Max Schlemmer

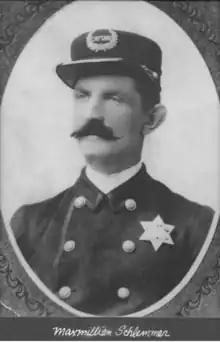
Schlemmer as captain in the Honolulu Police force, c. 1893

Maximilian Joseph August Schlemmer (April 13, 1856 – June 13, 1935), known as the "King of Laysan," was a German immigrant to the United States who settled in Hawaii and spent fifteen years from 1894 to 1915 living with his family on the Hawaiian island of Laysan as superintendent of a guano mining operation. Schlemmer was interested in the birdlife of the island and made several studies which provide information on historic bird populations. However, Schlemmer and his family introduced rabbits to Laysan, leading to the extinction of the Laysan rail and Laysan millerbird and permanently changing the island's ecology in the early 20th century. A biography of Schlemmer was written by his grandson, Tom Unger.